Casa de Moneda de la República Argentina

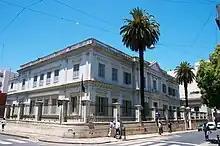
Former Casa de Moneda building (1881–1914) on Defensa street. Nowadays the "National Mint Museum"

This first Casa de la Moneda had a symmetrical plan with a central patio, ground floor and first floor and a structure made of iron and bricks. On the façade, the entrance portal and its tympanum stood out, interrupting the balustrade at the top with a frieze with metopes and triglyphs adorned with bees and lily flowers.